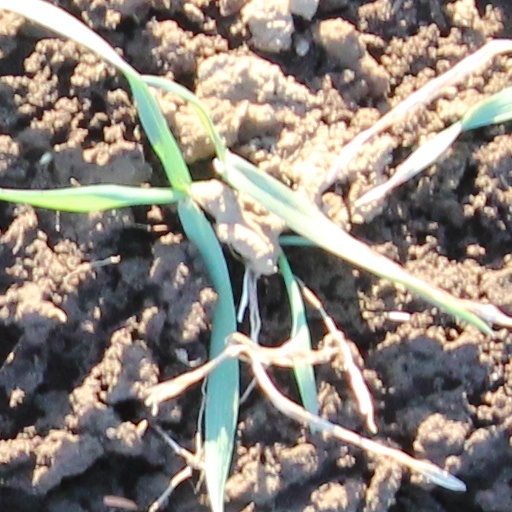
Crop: wheat